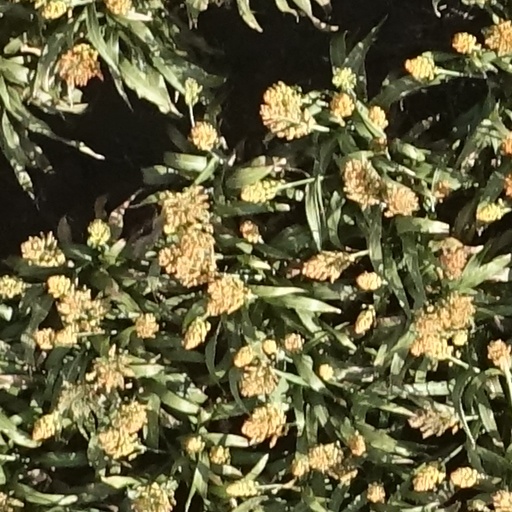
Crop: sorghum